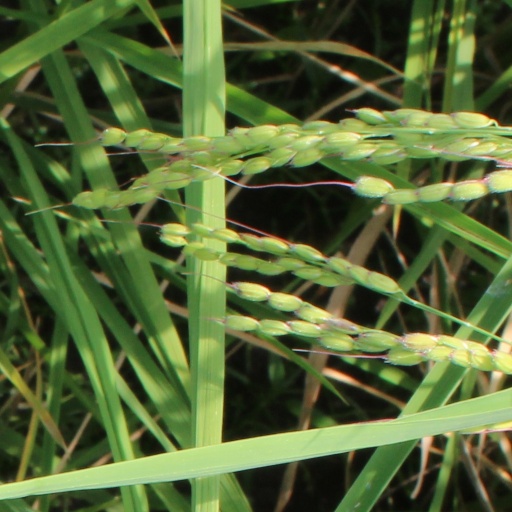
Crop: rice